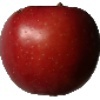
Label: Apple Braeburn 1